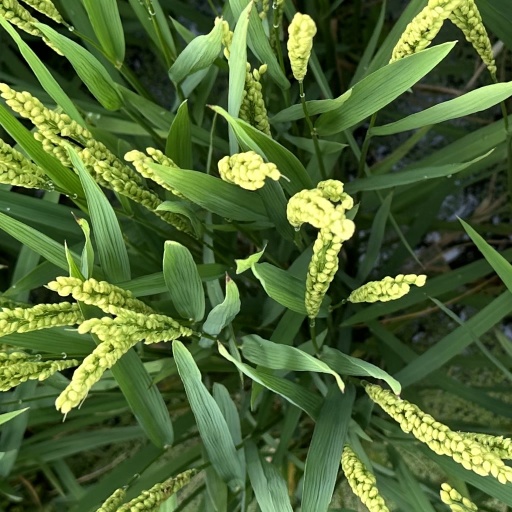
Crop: rice